Henry VI, Part 3

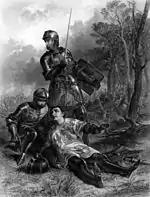
T. Brown engraving of "The Death of the Earl of Warwick" by John Adam Houston, from "The Works of Shakespeare: Imperial Edition", edited by Charles Knight (1870)

Henry VI, Part 3 (often written as 3 Henry VI) is a history play by William Shakespeare believed to have been written in 1591 and set during the lifetime of King Henry VI of England. Whereas "1 Henry VI" deals with the and the political machinations leading up to the Wars of the Roses and "2 Henry VI" focuses on the King's inability to quell the bickering of his nobles, and the inevitability of armed conflict, "3 Henry VI" deals primarily with the horrors of that conflict, with the once stable nation thrown into chaos and barbarism as families break down and moral codes are subverted in the pursuit of revenge and power.